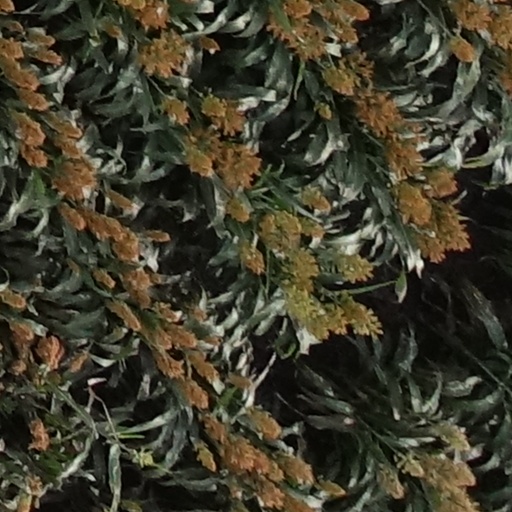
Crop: sorghum